ISO 3166-2:AZ

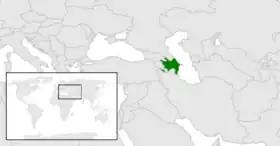
Location of Azerbaijan

ISO 3166-2:AZ is the entry for Azerbaijan in ISO 3166-2, part of the ISO 3166 standard published by the International Organization for Standardization (ISO), which defines codes for the names of the principal subdivisions (e.g., provinces or states) of all countries coded in ISO 3166-1.